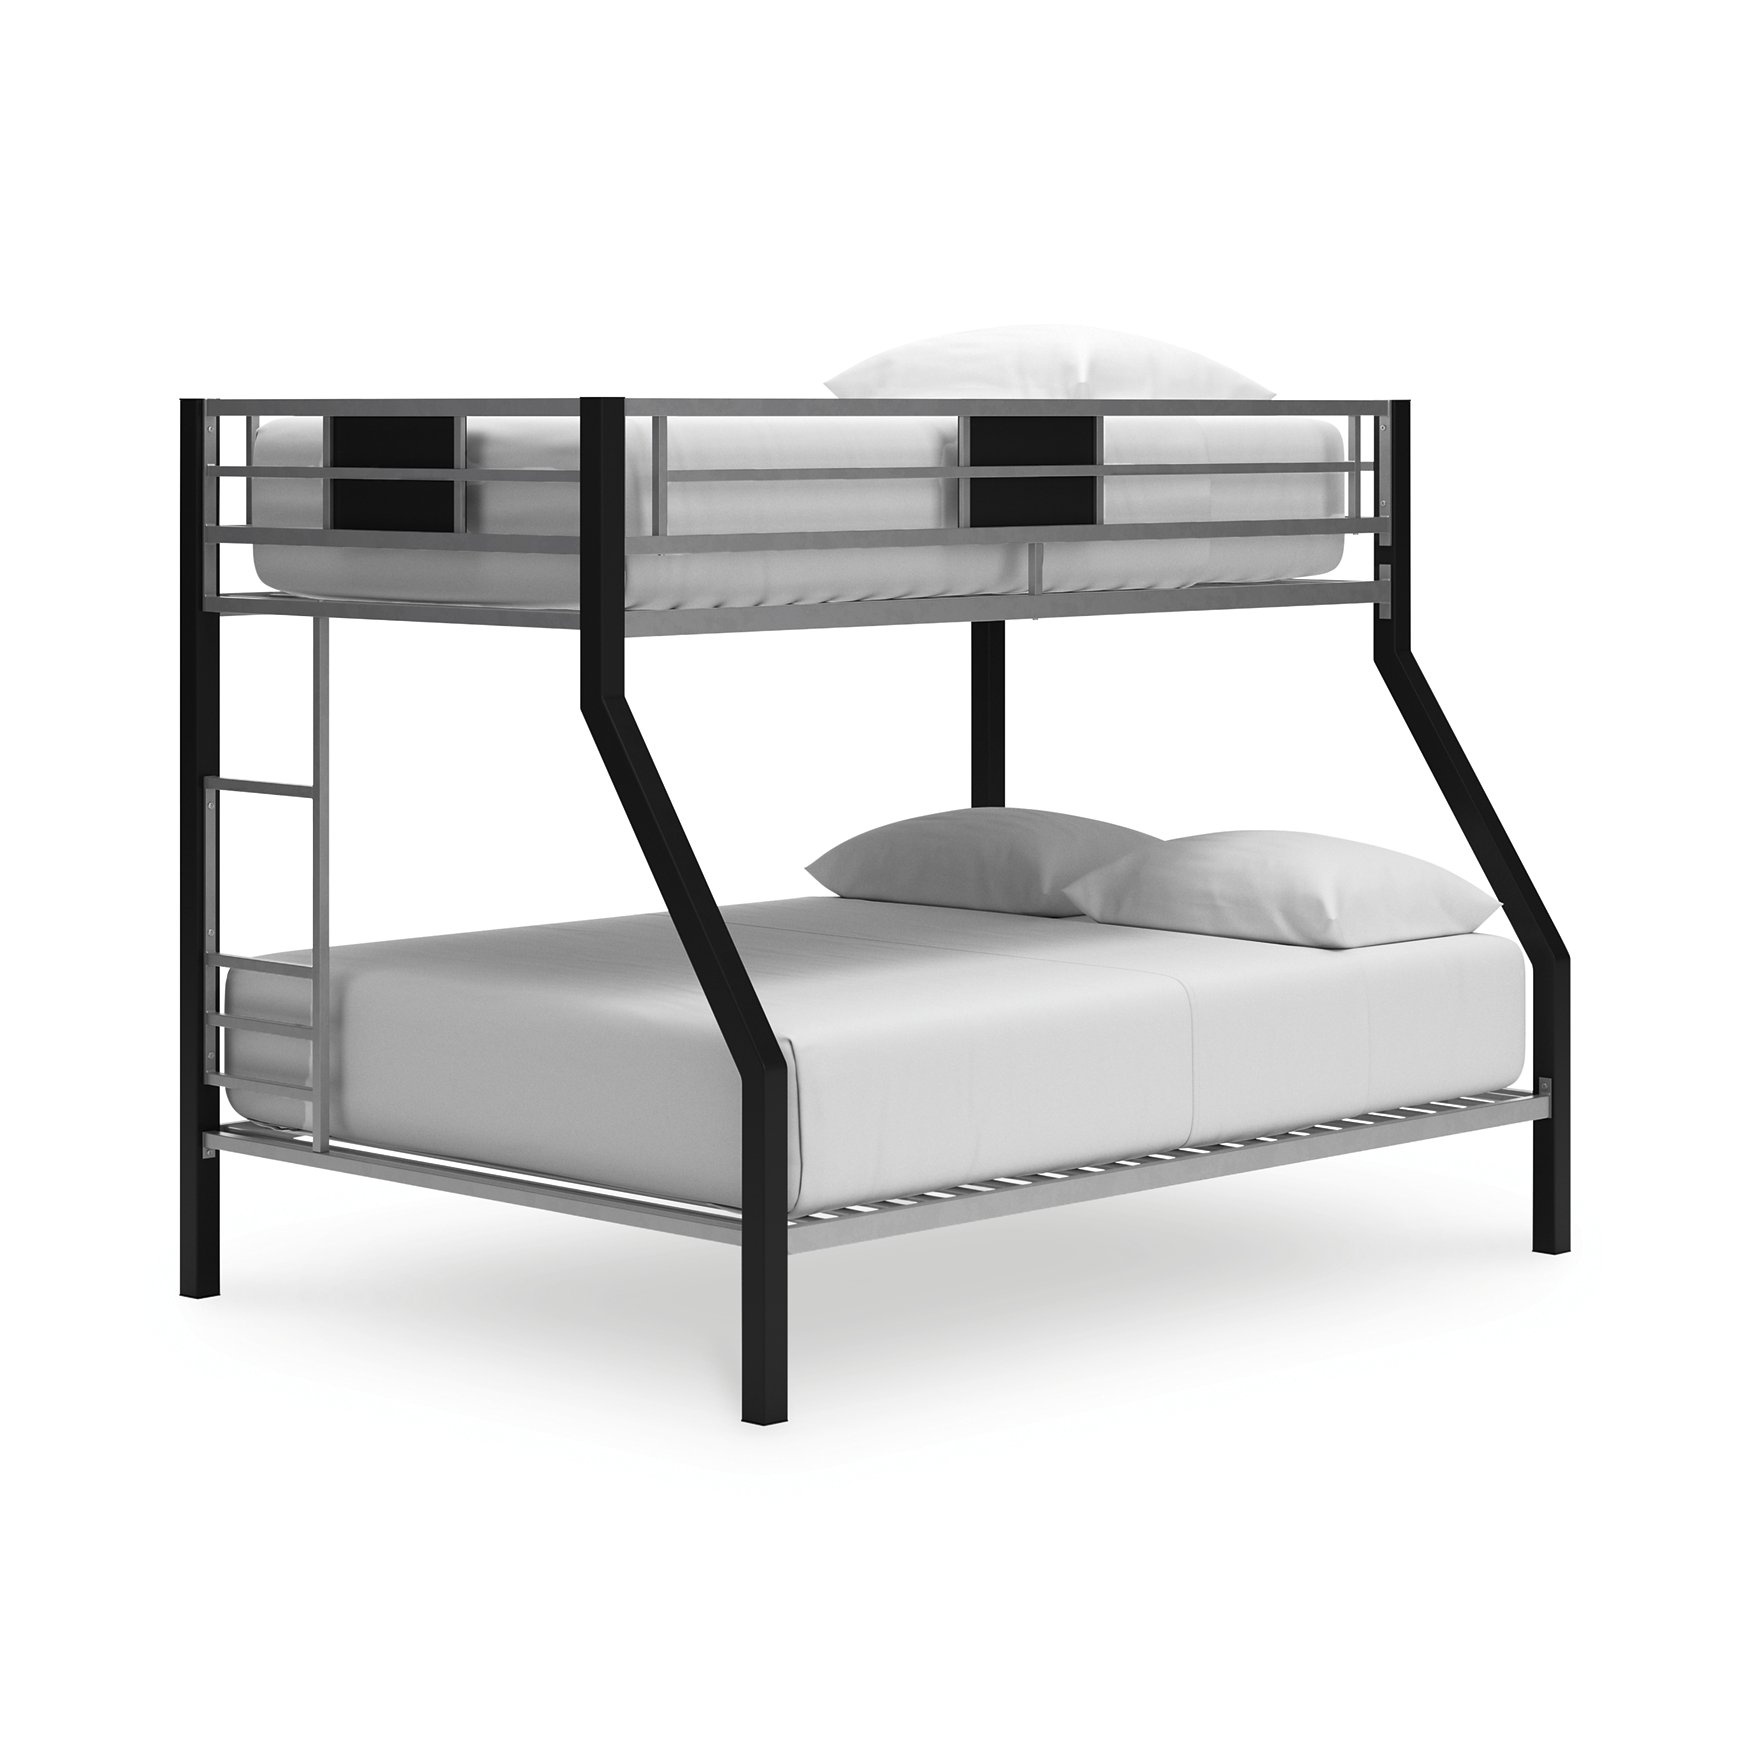
Dinsmore Youth Bunk Bed
Sleep safe and sound—in style. You’ll rest easy thanks to the top bunk’s guardrails, and they’ll love the "cool factor" of the industrial/contemporary design. This bunk bed is a victory for the whole family. More About This Product Product Details Made of tubular metal Durable powder coated finish Use with mattresses only; box springs not needed Twin-size top bunk; full-size bottom bunk The Consumer Product Safety Commission states top bunks not be used for children under 6 years of age Assembly required Bed is not compatible with an adjustable base Weight & Dimensions Dimensions Full Dimension 78W x 56D x 60H Weight Weight 121lbs.
Brand: Ashley Furniture
Category: Furniture > Beds & Accessories > Beds & Bed Frames > Bunk Beds & Bed Frames